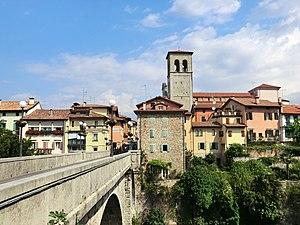
Le Frioul-Vénétie Julienne est une région autonome de l'Italie septentrionale, peuplée de 1,2 million d'habitants, avec une superficie de 7 924 km². Elle a comme capitale Trieste.